Eric Bostrom Three-Decker

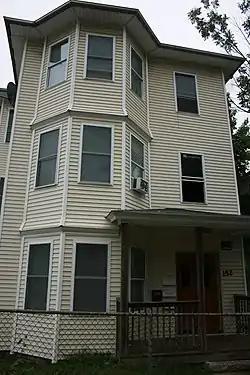

The Eric Bostrom Three-Decker is a historic triple decker house in Worcester, Massachusetts, United States. Built about 1894, it was listed on the National Register of Historic Places in 1990 for its elaborate Queen Anne porch woodwork, and eaves with decorative brackets. These features have been lost or obscured by subsequent exterior alterations (see photo).